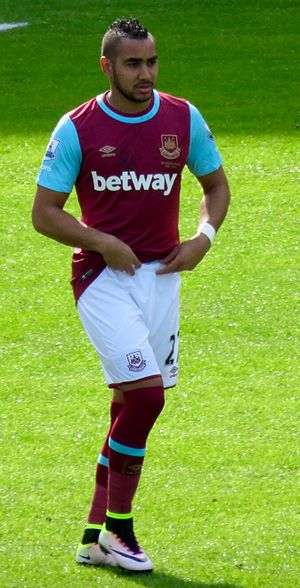
Dimitri Payet
Dimitri Payet er en fransk fodboldspiller, der spiller som midtbanespiller i Olympique Marseille. Han har tidligere spillet for andre franske klubber, FC Nantes, AS Saint-Étienne og Lille OSC, samt for West Ham United i England.